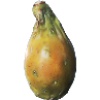
Label: cactus_fruit